History of Morocco

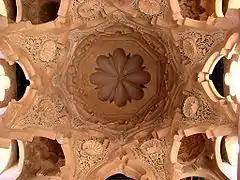
The Almoravid Qubba, built by the Almoravids in the 12th century.

Almoravid power began to decline in the first half of the 12th century, as the dynasty was weakened after its defeat at the battle of Ourique and because of the agitation of the Almohads. The conquest of the city of Marrakech by the Almohads in 1147 marked the fall of the dynasty. However, fragments of the Almoravids (the Banu Ghaniya) continued to struggle in the Balearic Islands and in Tunisia.